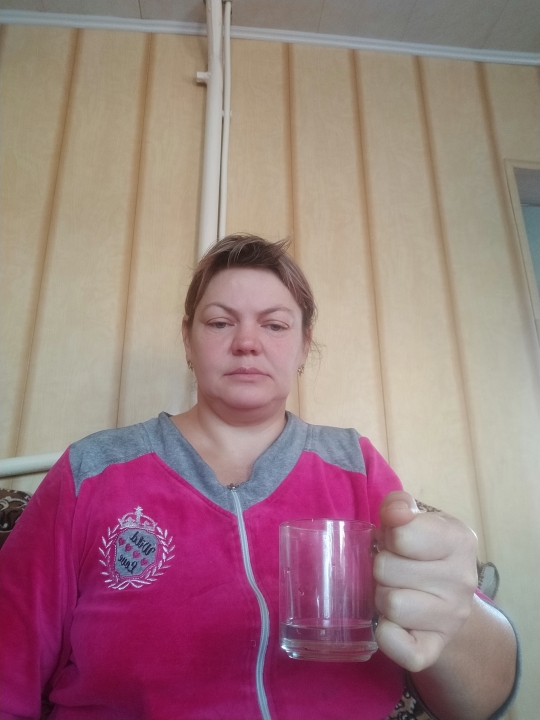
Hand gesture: no_gesture